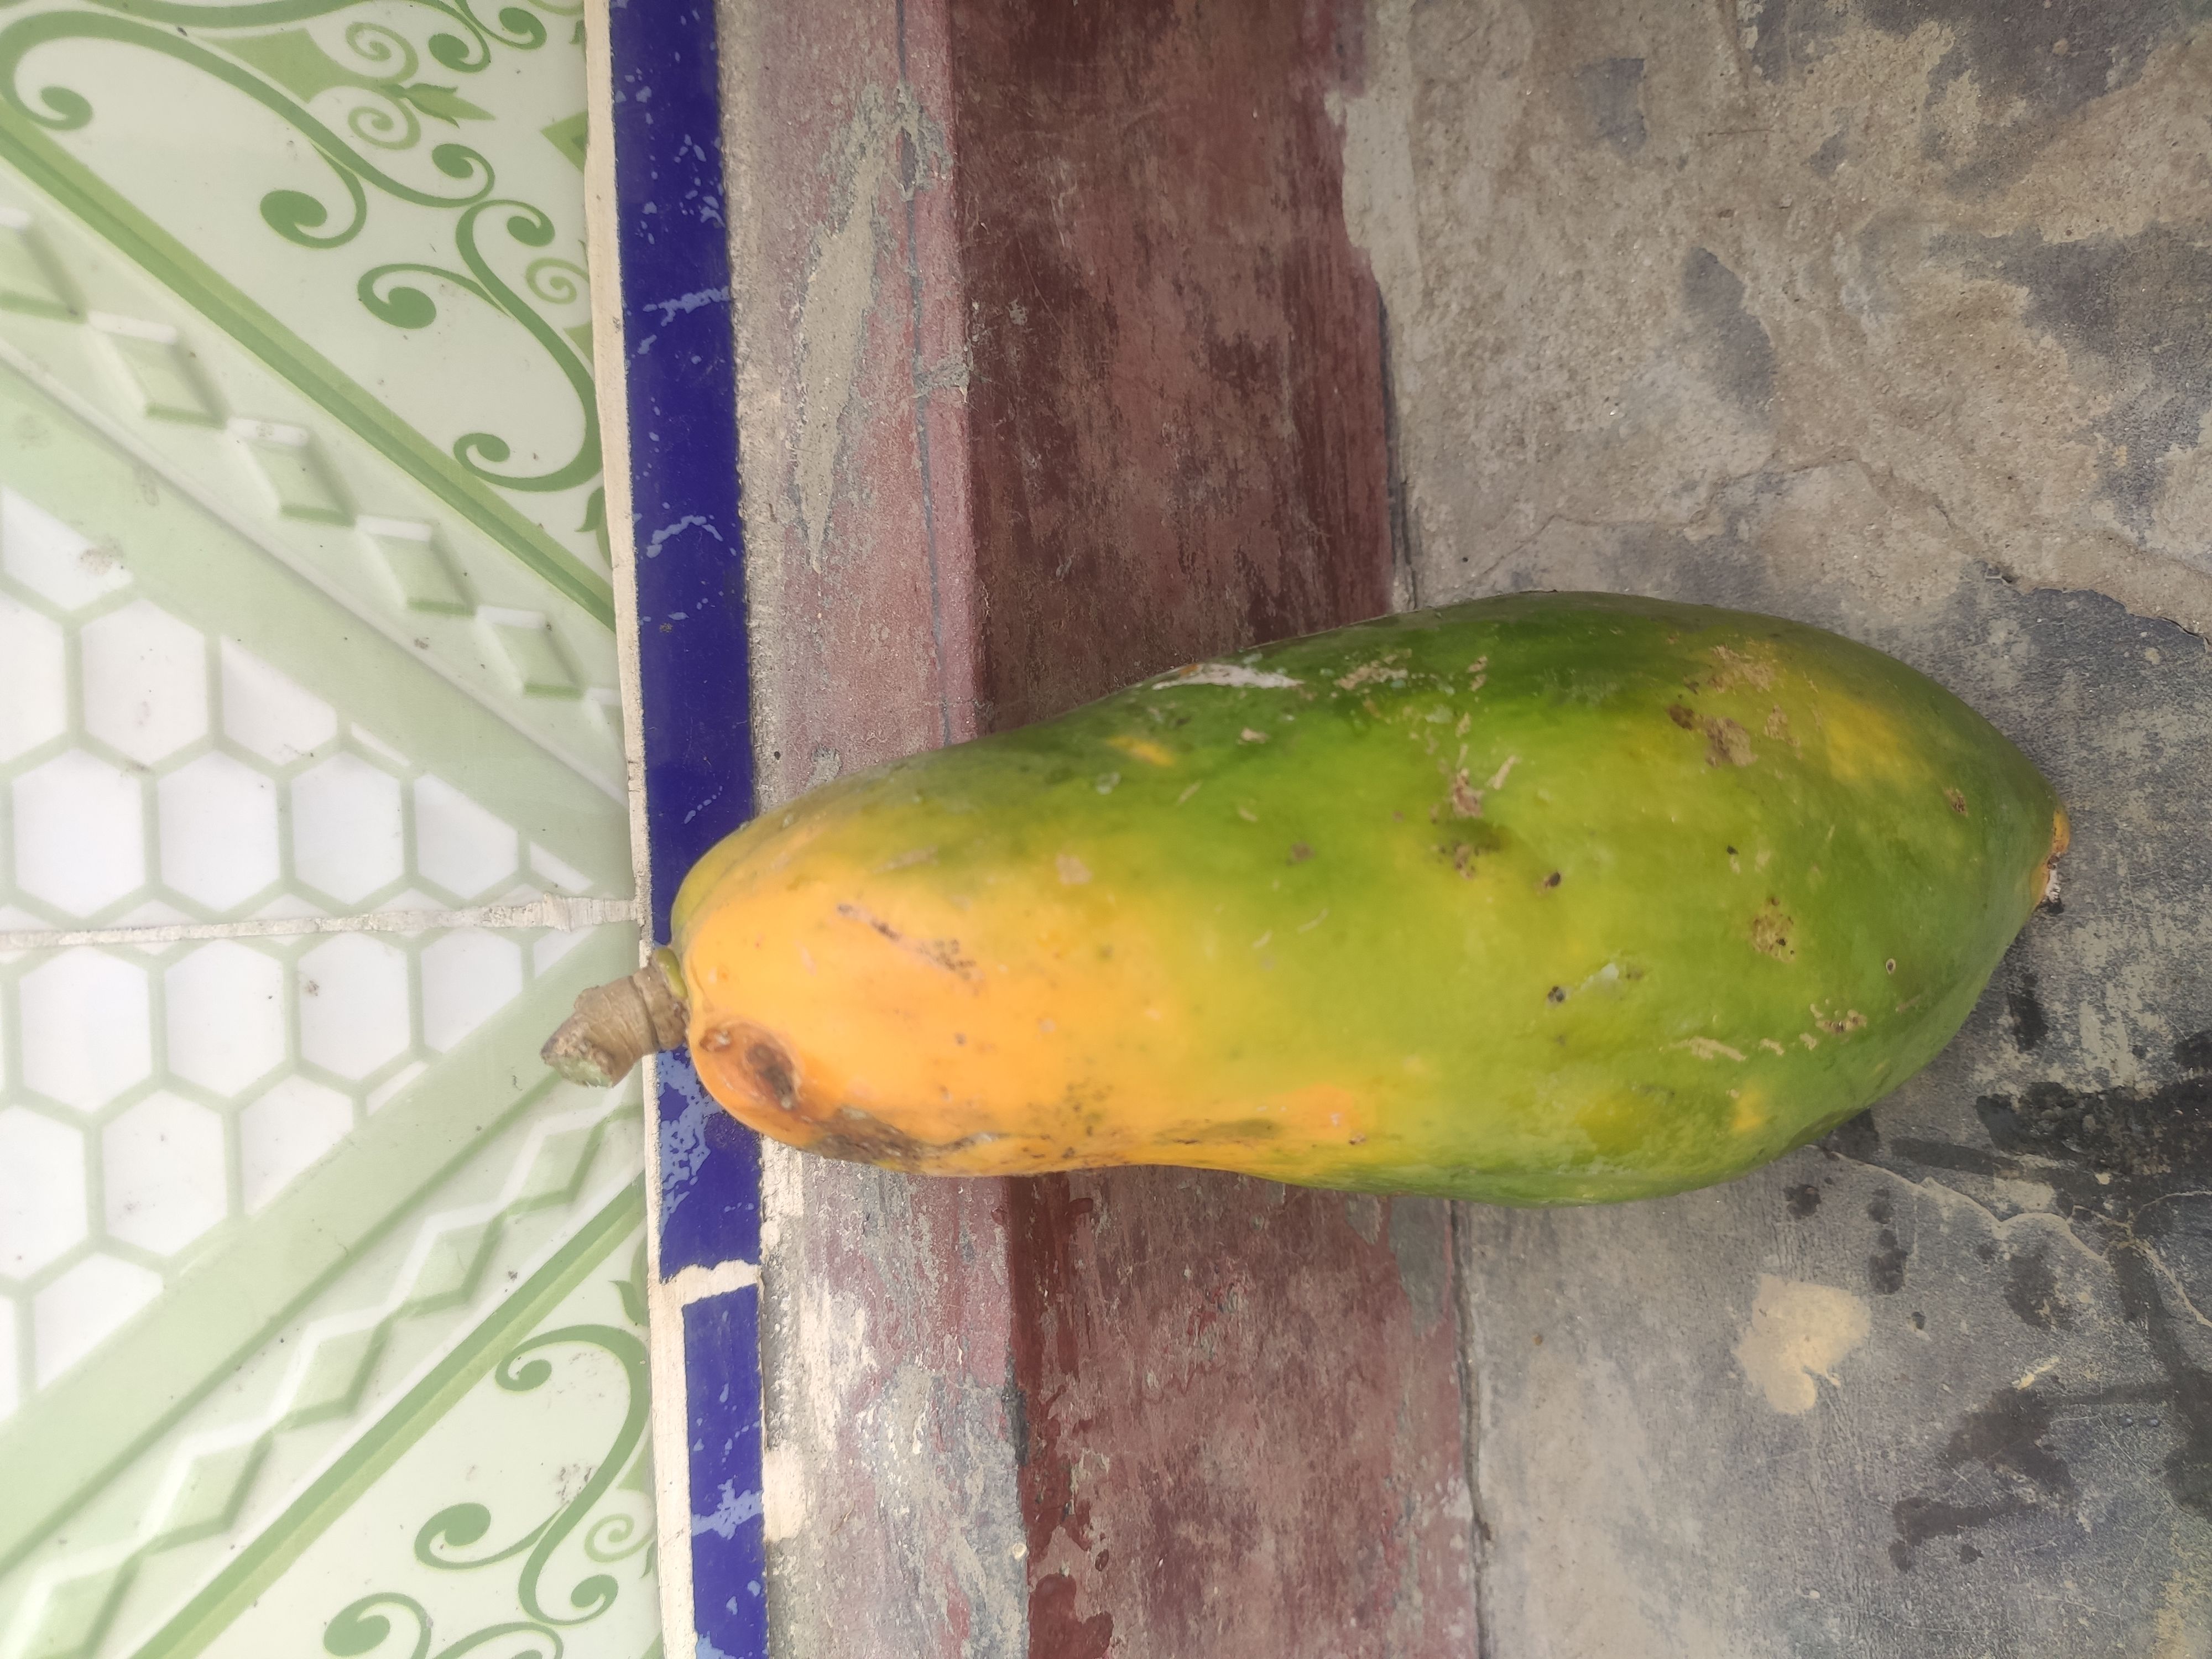
Fruit: papayas
Grade: 1st-grade